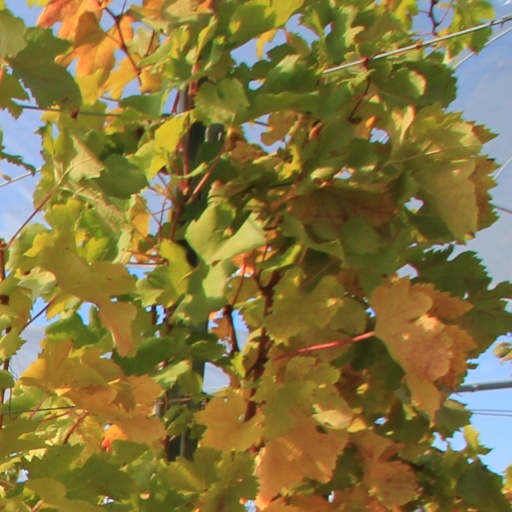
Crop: grape